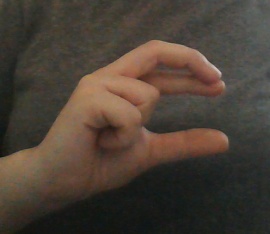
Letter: thal